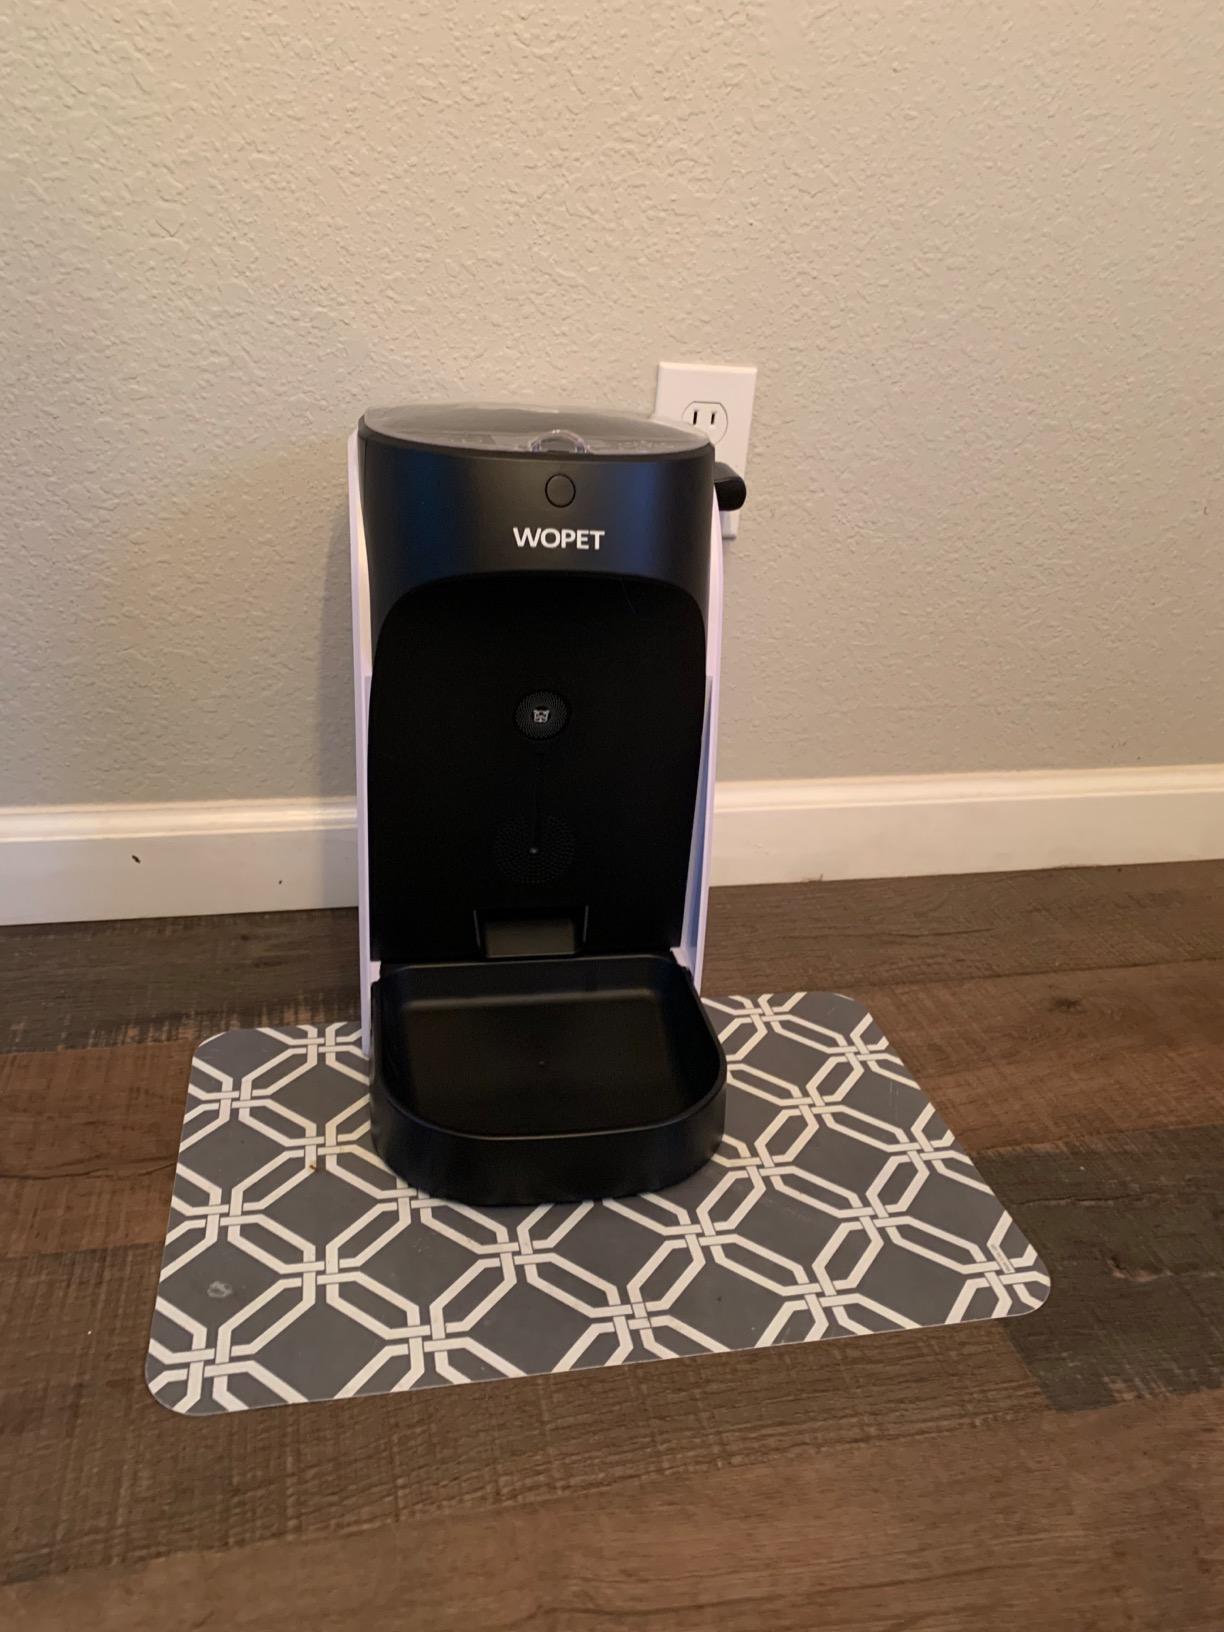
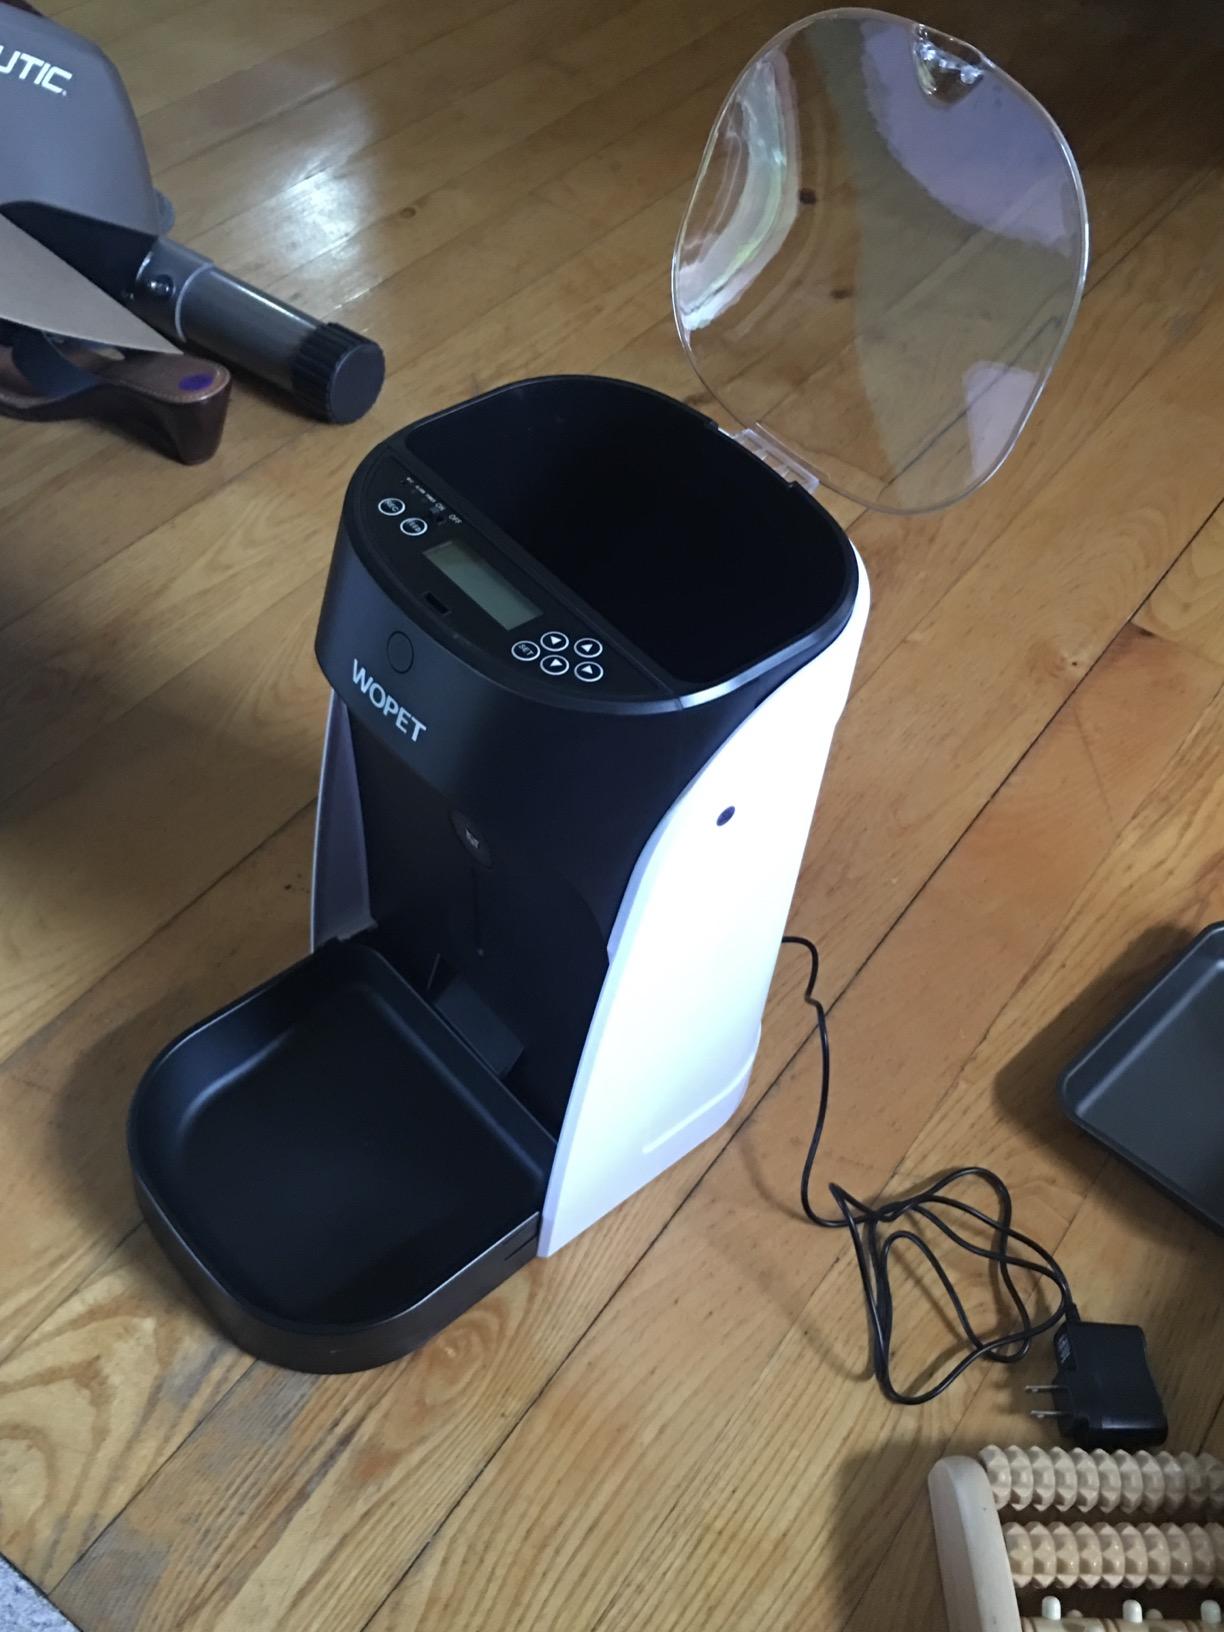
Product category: items_feeder
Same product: yes